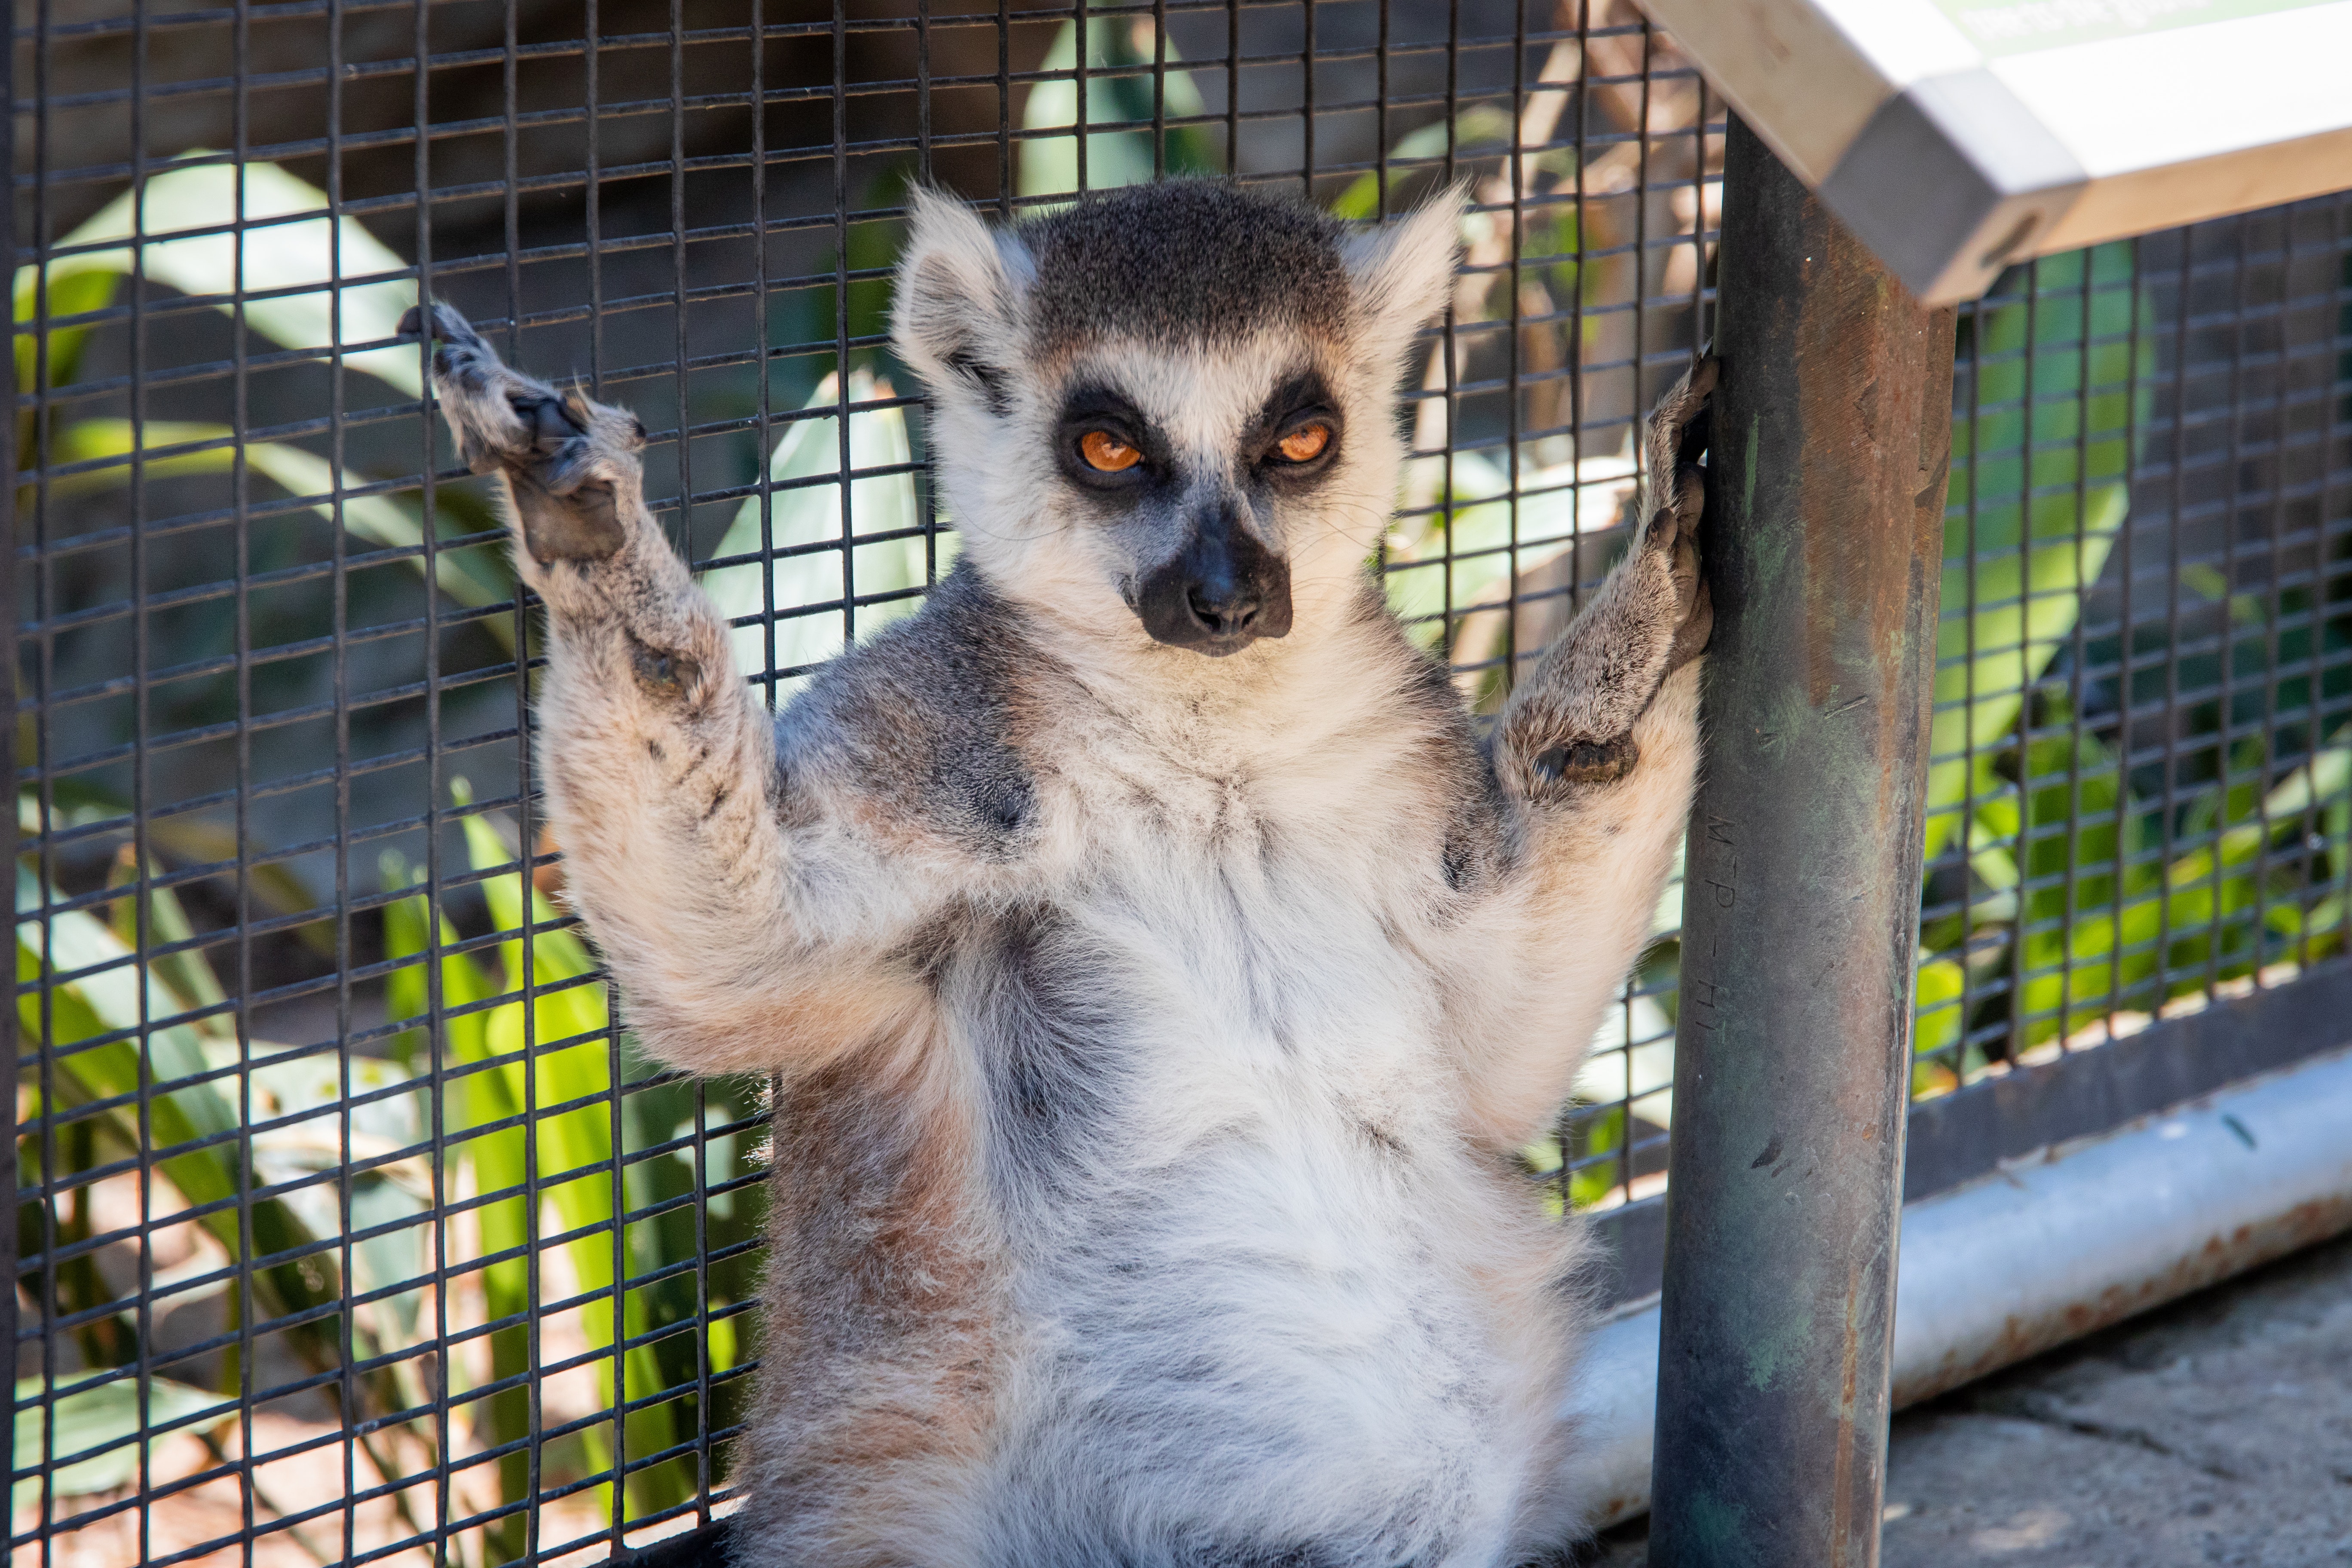
mammal, vertebrate, lemur, terrestrial animal, wildlife, primate, snout, zoo, animal shelter, fur, procyonidae, fawn, tail